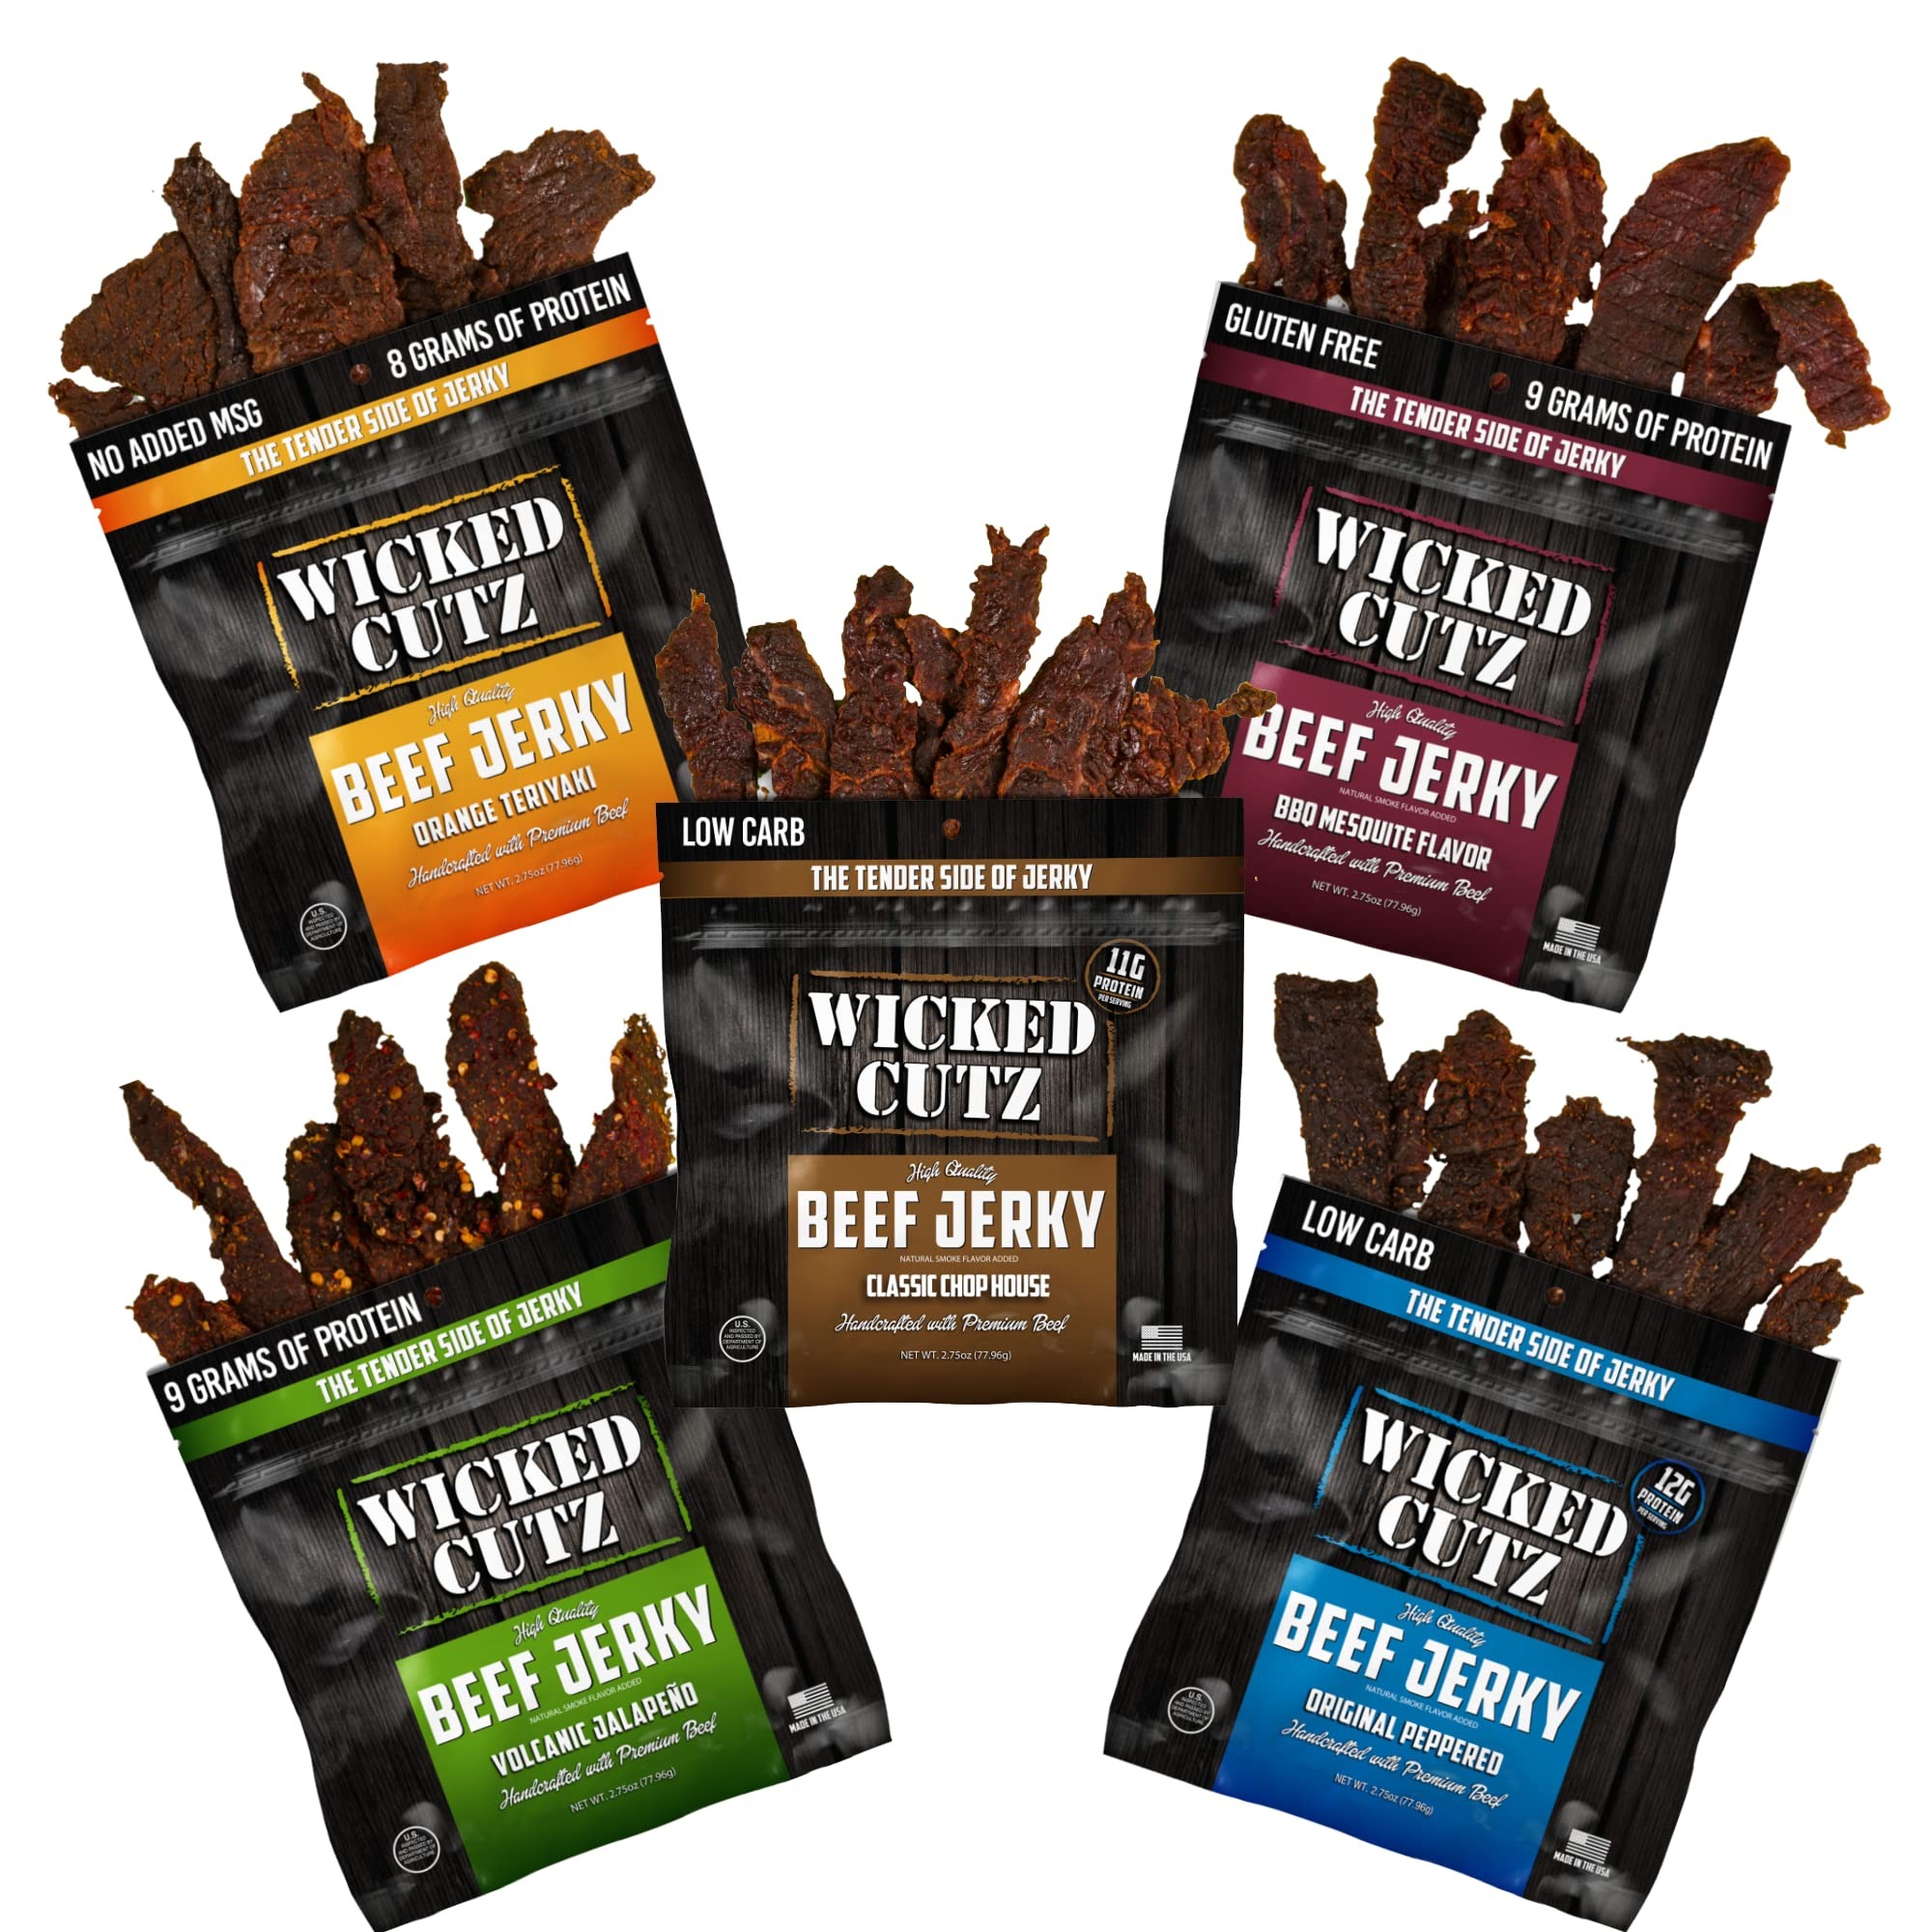
Item Name: Wicked Cutz Beef Jerky Variety Pack, 5 Flavors & Up to 36g Protein Per Bag, Tender & Easy to Chew Alternative to Beef Sticks, USA Made High Protein Carnivore Snacks (5 Bags, 1 of Each Flavor)
Bullet Point 1: HIGH PROTEIN BEEF JERKY VARIETY PACK full of delicious flavors: Orange Teriyaki (24g protein), BBQ Mesquite (21g), Original Peppered (36g), Volcanic Jalapeno (27g) and Chop House Style (33g). Any flavor you choose, these beef jerkys provide long lasting energy throughout your busy day, unlike high sugar protein bars or so called healthy snacks that cause spikes & crashes.
Bullet Point 2: BEEF JERKY VARIETY PACK with great flavors that satisfy cravings without the junk of traditional potato chips or processed snacks. Savory beef jerkey is delicious, crunchy, and perfect for when hunger strikes, on-the-go nutrition, hiking, camping, or office snacks.
Bullet Point 3: MADE IN THE USA high quality jerky contains no MSG, nitrates, or artificial junk. Made from tender cuts of premium beef & seasoned to perfection, you can enjoy a guilt free, keto friendly, low carb, & sugar free alternative to traditional meat sticks, crackers, and carb-heavy protein bars.
Bullet Point 4: TENDER & JUICY texture in every bite. Unlike dry beef jerky sticks, Wicked Cutz beef jerky has a balance of tenderness and chewiness without being too tough or dry. Great for keto diets & carnivore snacks.
Bullet Point 5: LOW CARB SNACKS made with real beef to fuel your muscles and support recovery with every delicious bite. Explore every beef jerky flavor we have: BBQ Mesquite, Carolina Killa, Volcanic Jalapeño, Classic Chop House, Original Peppered, Orange Teriyaki Beef, and our maple bacon jerky, or just grab a variety pack because you won't want to share.
Product Description: Revolutionize your snacking experience with Wicked Cutz Beef Jerky. The perfect fusion of bold flavor and superior nutrition designed for those who refuse to compromise. Crafted from high quality, tender, and lean cuts of beef and infused with freshly ground spices and seasonings, these protein-packed jerky bites deliver an impressive amount of protein per serving, making them the ideal choice for keto, paleo, and low-carb lifestyles. Perfect for workout recovery, protein boosts, or conquering afternoon cravings without derailing your nutrition goals. No artificial preservatives, MSG, nitrates, or hidden sugars – just pure, high-quality protein. Whether you're an athlete maximizing performance, a fitness enthusiast tracking macros, or simply seeking healthier snack alternatives, these shelf stable, travel friendly jerkies provide convenient nutrition that doesn't require refrigeration. Experience the perfect balance of savory flavor, nutritional excellence, and satisfying texture that makes healthy eating effortless. Wicked Cutz is rooted in healthy lifestyles and time-honored family recipes. Once you open a bag and take the first bite, we guarantee you will love the wickedly awesome flavor of Wicked Cutz.
Value: 13.75
Unit: Ounce

Price: 33.75